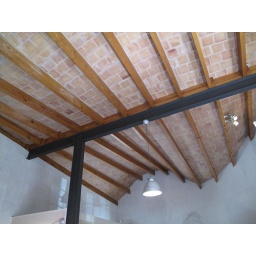
roof joists pivoting around central beam = super easy construction. Sagrada Familia school building